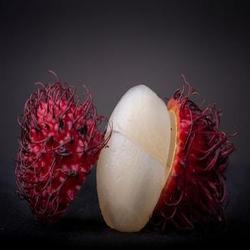
Label: Rambutan